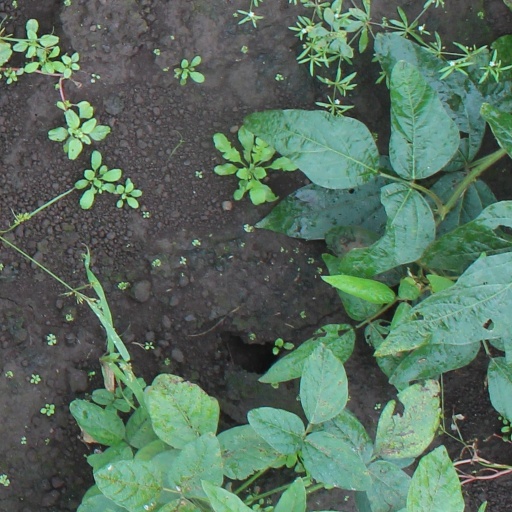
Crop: soybean